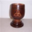
Label: cup